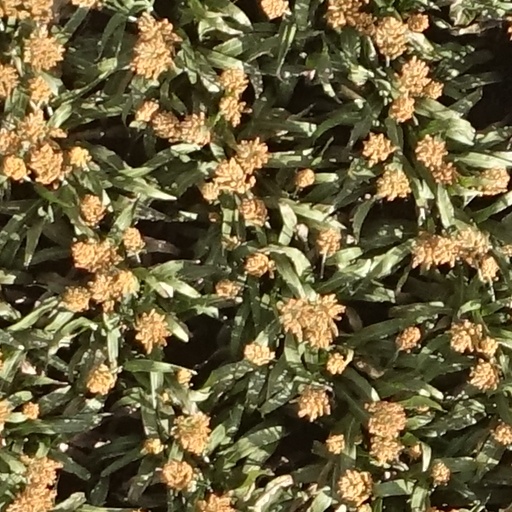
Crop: sorghum